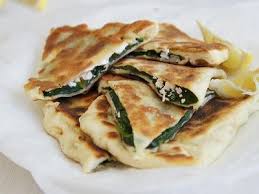
Yemek: gozleme